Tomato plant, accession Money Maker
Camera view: horizontal (90 deg, fisheye); turntable rotation: 240 degrees
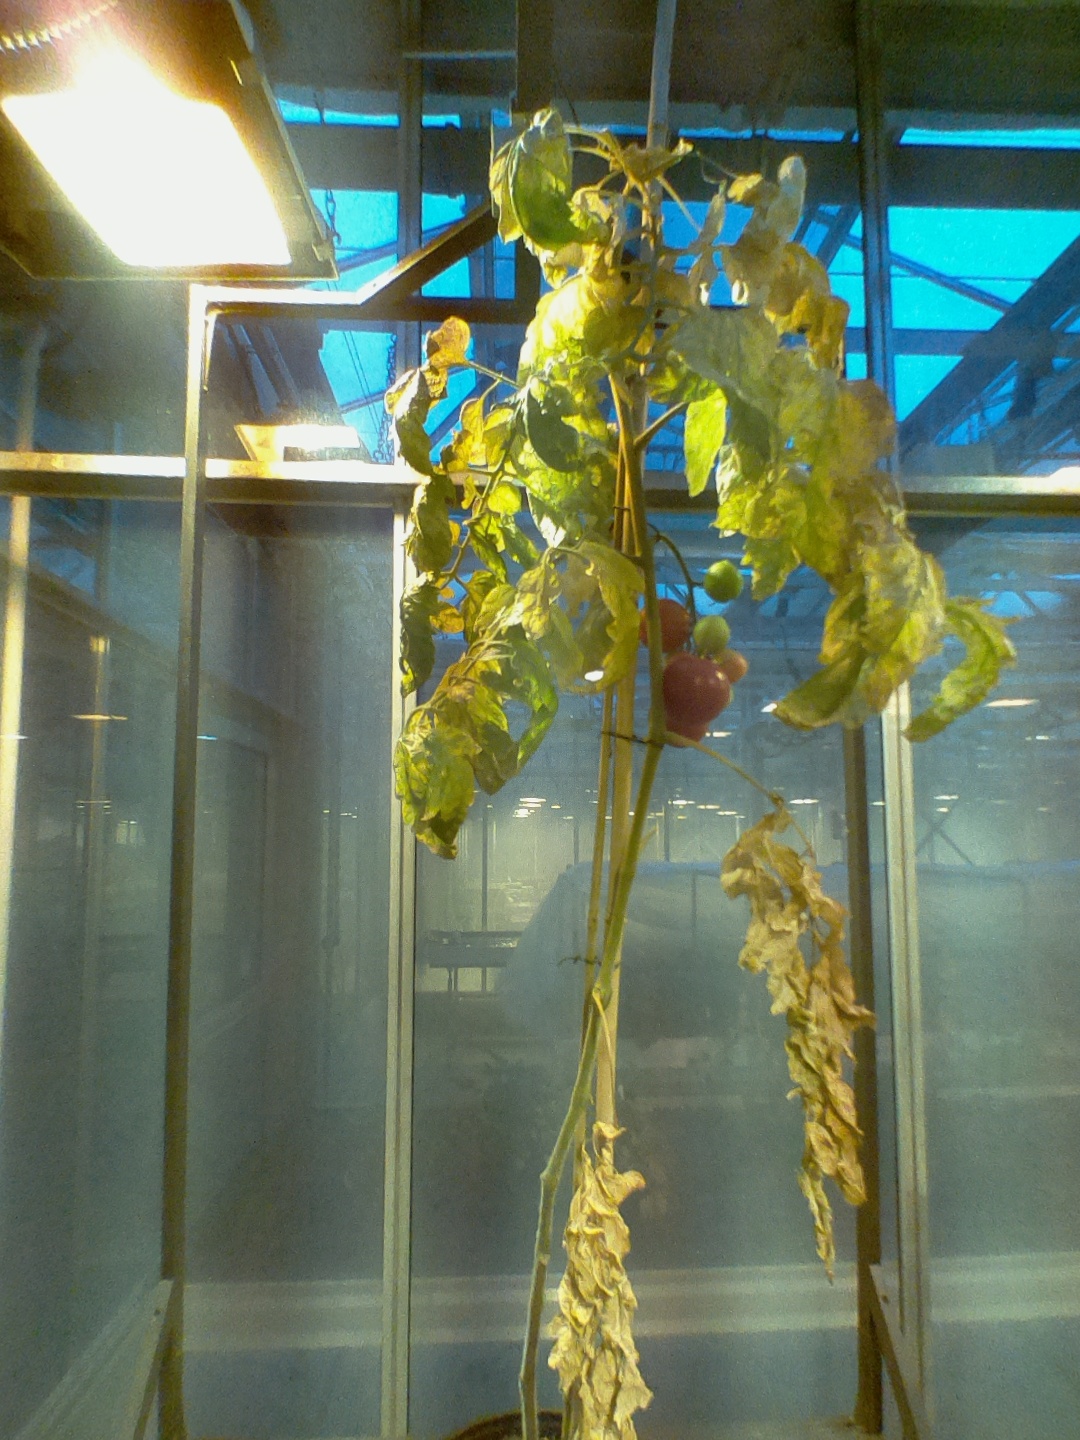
BBCH growth stage 85: 50%-60% of fruits show typical fully ripe color